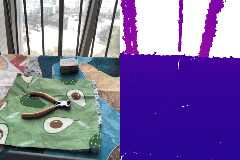
Label: pliers